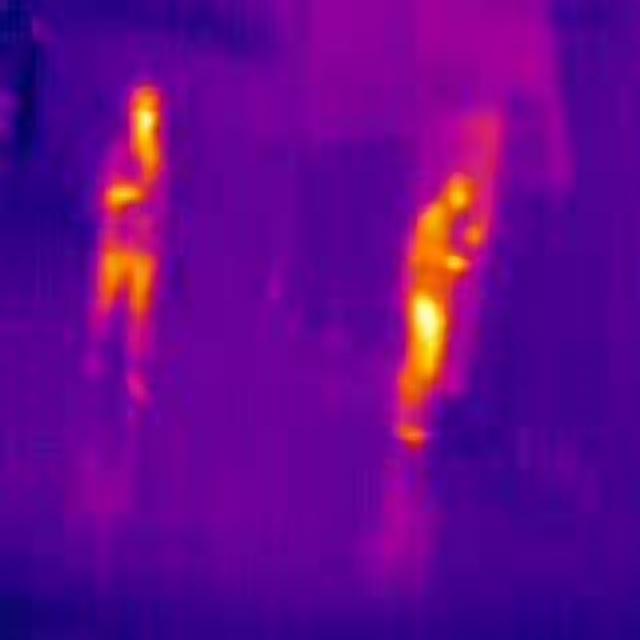
Detected objects:
label: person
label: person